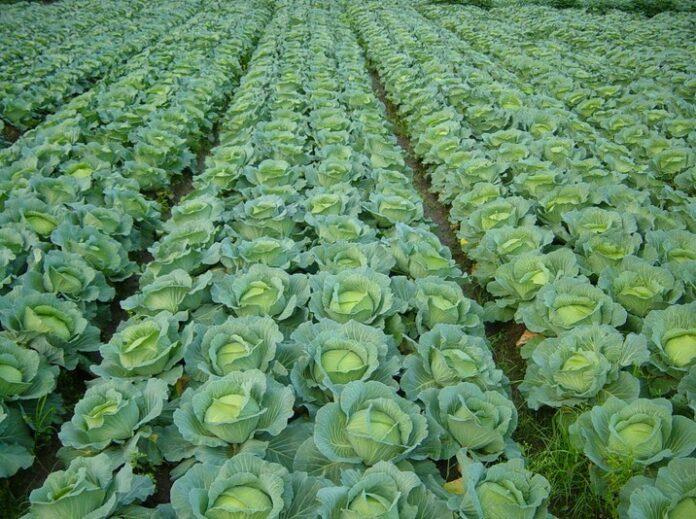
Mahali hapa panaonekana kuwa ni shambani. Shambani hapa panaonekana panaendeleza ukulima haswa wa kabeji.Kabeji hizi zinaonekana kuwa zimeweza kumeeshwa vyema.Zinaonekana kuwa zimeweza kupangwa kwa laini.